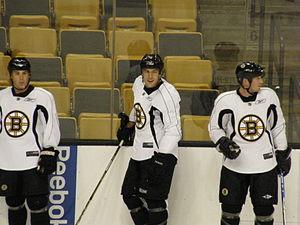
Michael Ryder est un joueur de hockey sur glace professionnel.